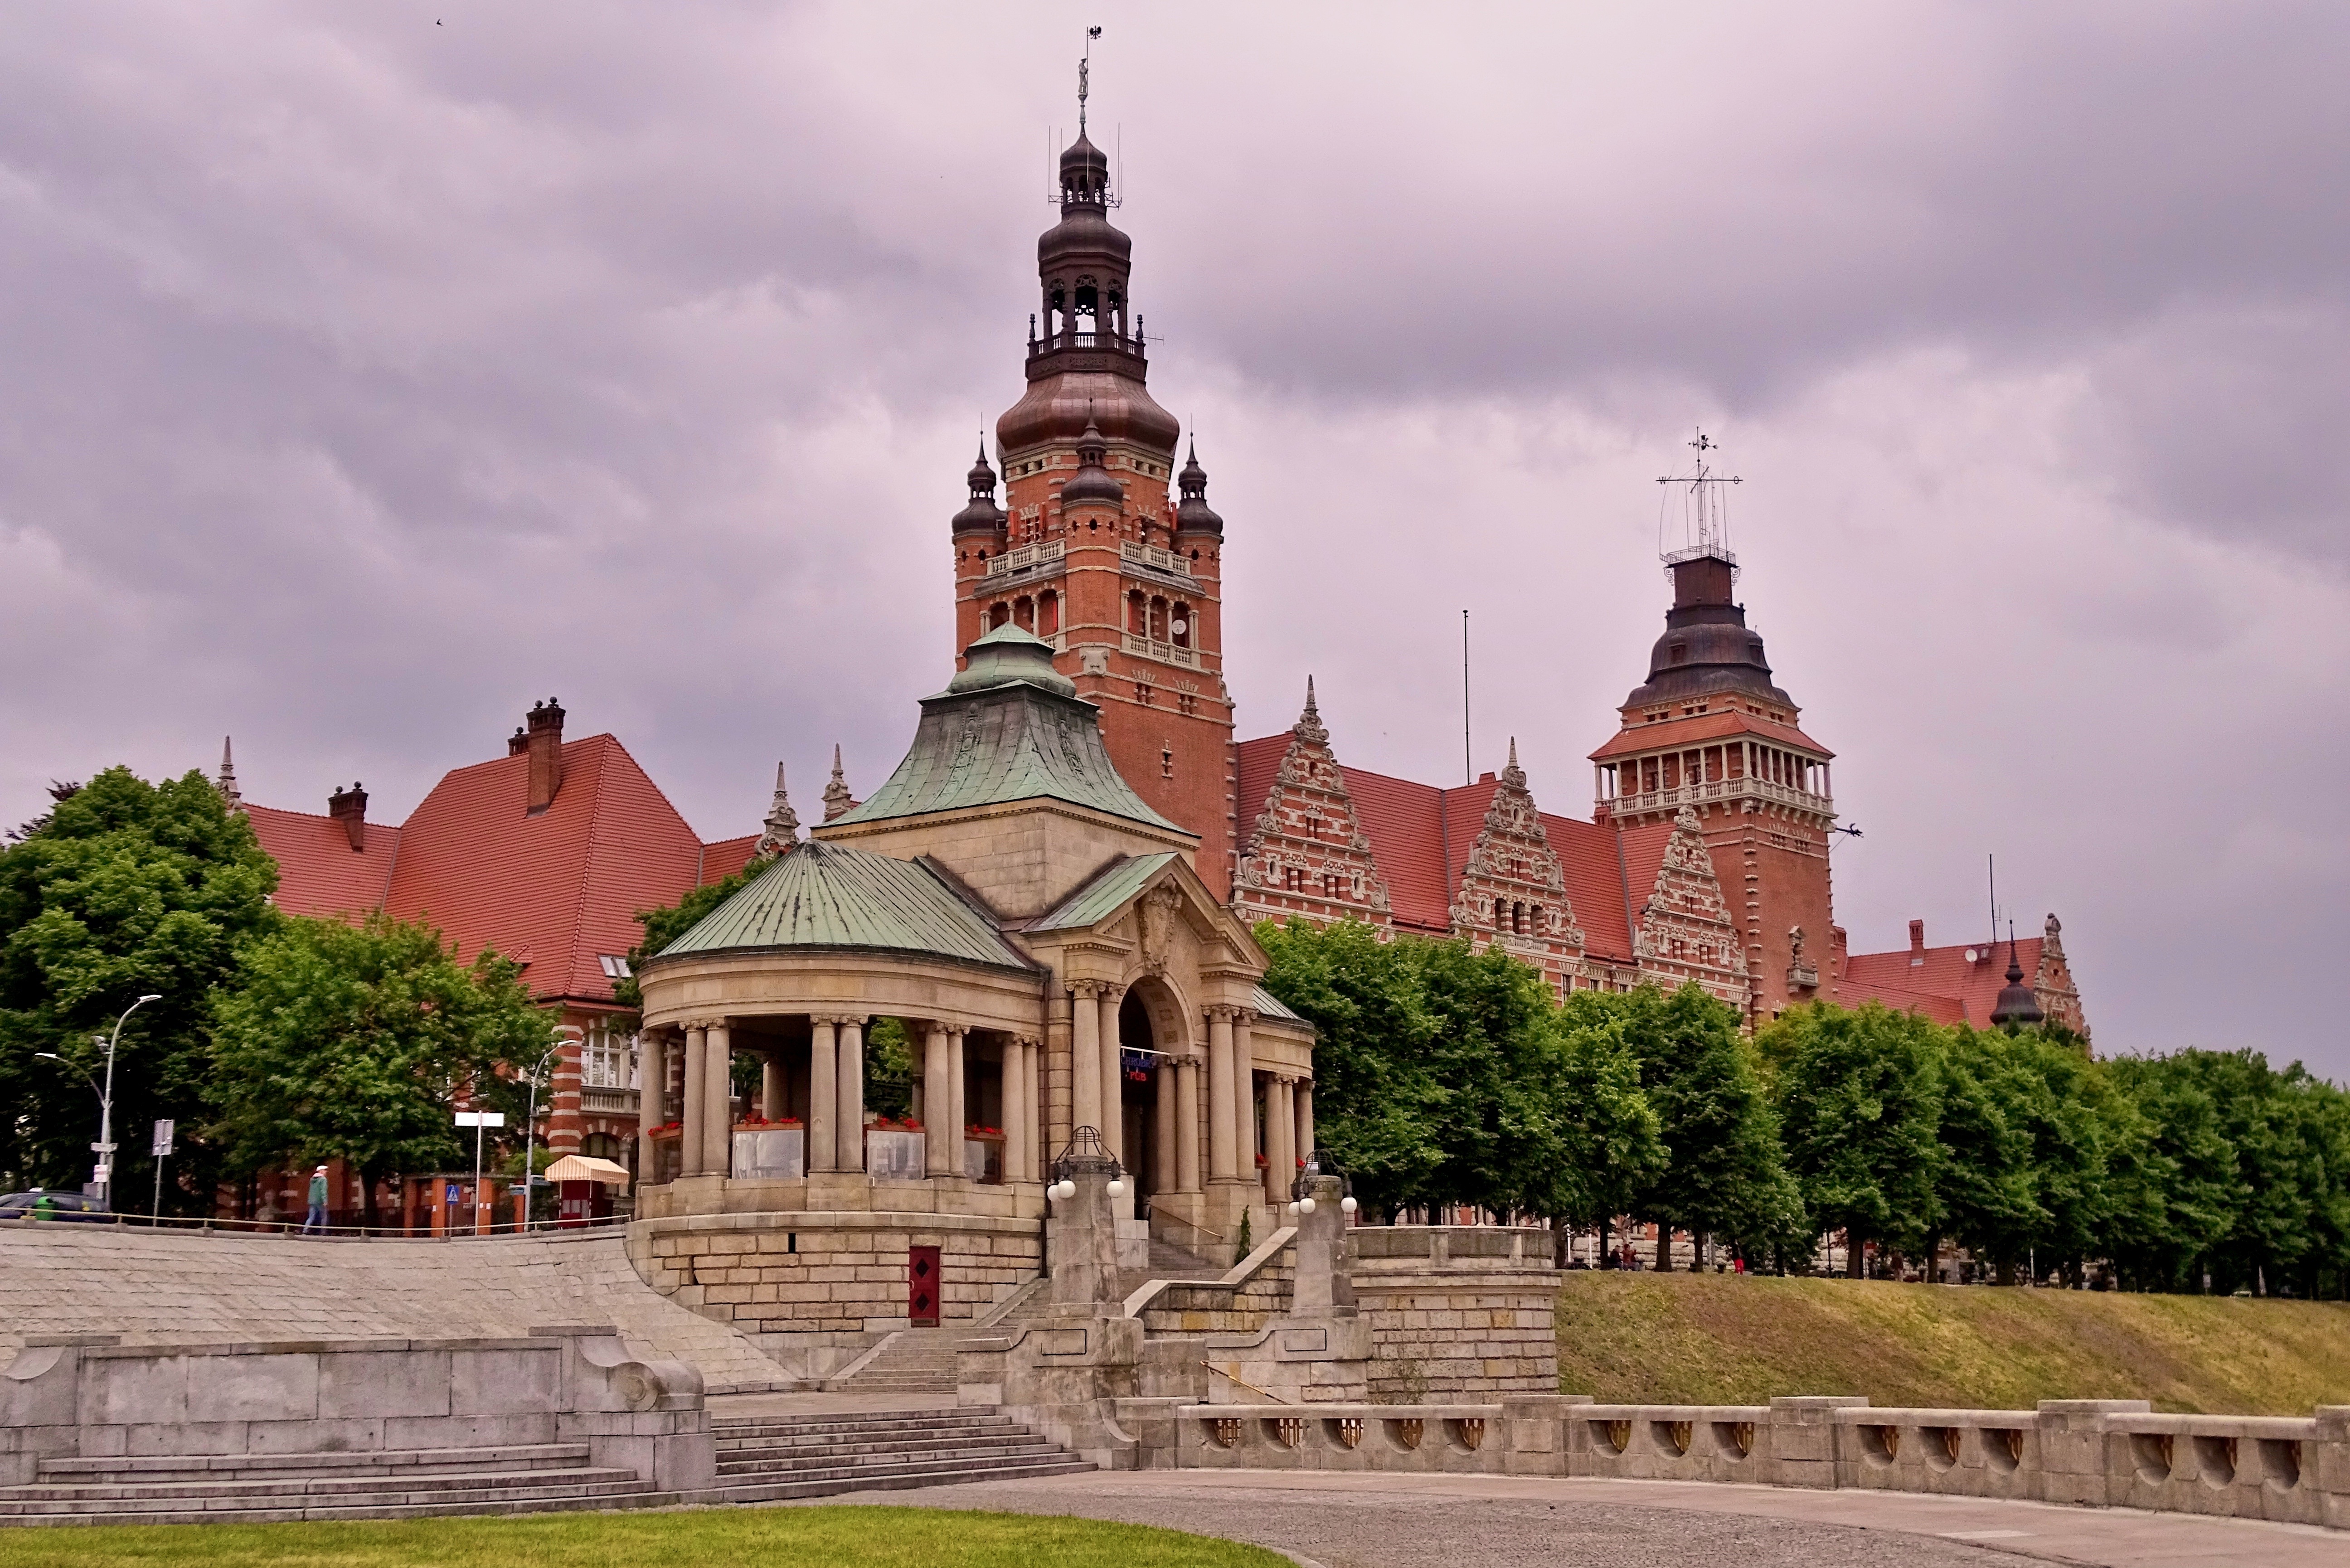
building, chateau, palace, tower, landmark, church, place of worship, places of interest, poland, estate, stettin, hook duck race